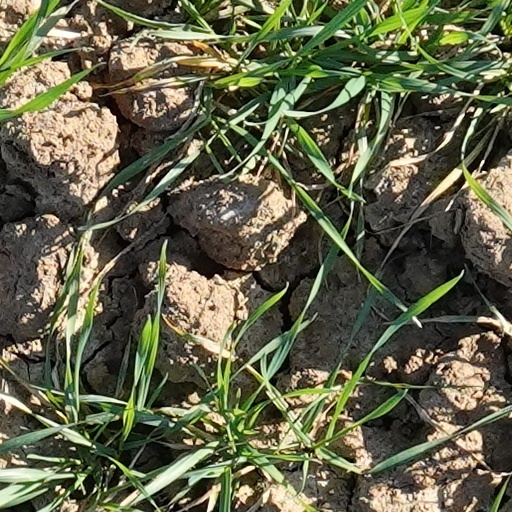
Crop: wheat